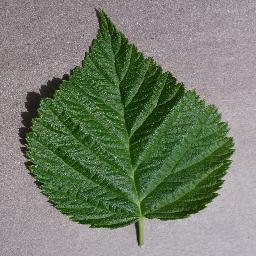
Label: Raspberry___healthy